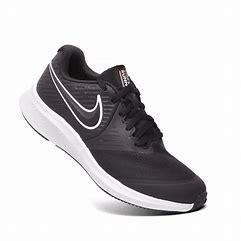
Brand: Nike
Model: Star Runner 2